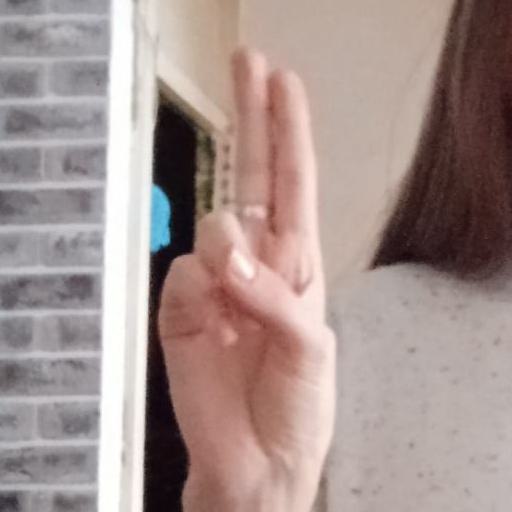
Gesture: two_up